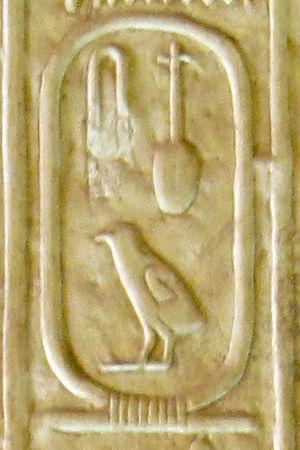
Snéfrou, connu également sous son nom hellénisé Soris, est le roi fondateur de la IVᵉ dynastie de l'Égypte sous l'Ancien Empire. Les estimations de son règne varient ; il aurait régné aux alentours de 2600 avant notre ère. Il a succédé à Houni et a précédé son fils Khéops. Il a construit au moins trois pyramides qui survivent encore aujourd'hui et a introduit des innovations majeures dans la conception et la construction des pyramides.